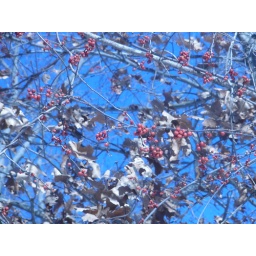
red berries against blue sky